Okhtyrka

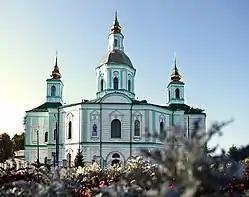
The Cathedral of the Theotokos (1753–1768)

Clashes took place in Okhtyrka between the Ukrainian Armed Forces and the invading Russian Armed Forces starting on 24 February 2022. Despite never entering the town, much of Okhtyrka was destroyed in bombing raids carried out by the Russian army.